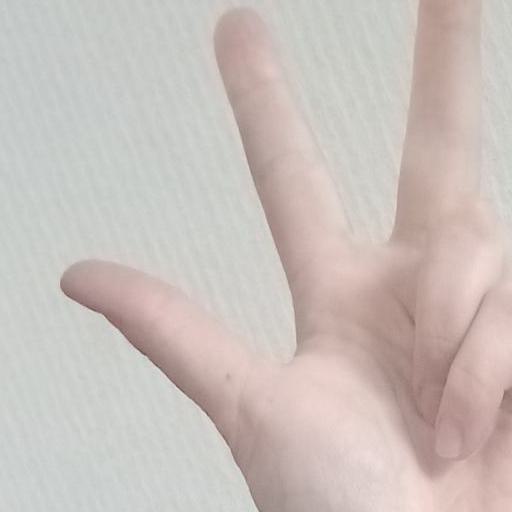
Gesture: three2